Americans for Peace Now

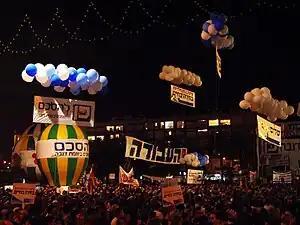
Americans for Peace Now at Tel Aviv Demonstration

Americans for Peace Now (APN) is a left-wing nonprofit organization based in the United States whose stated aim is to help achieve a comprehensive political resolution of the Israeli–Palestinian conflict. Founded in 1981 as the sister organization to Israel's "Shalom Achshav" (Peace Now), APN describes itself as a nonpartisan, nonprofit, pro-Israel, pro-peace, American Jewish organization. In December 2024, the organisation merged with Ameinu, the US offshoot of the Israeli Labor Party, to form the New Jewish Narrative.